Natural history of Mount Kenya

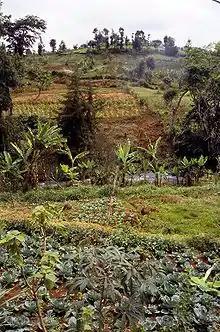
The lower slopes of Mount Kenya are very fertile and the area is heavily cultivated

Most of the area that is now cultivated on the slopes of Mount Kenya used to be forest. During the deforestation to provide land for crops and grazing some trees were left standing. From these trees it is possible to get an idea of trees that used to exist in the forests. However, it is not at all representative since trees were usually felled or retained for specific reasons. Sacred and useful trees were often standing, and other trees that were more frequently retained were those that grow well alongside food crops as well as species that provide shade for grazing animals. Fig trees are considered sacred by the Kikuyu, so can frequently be seen standing on their lands. As well as selectively retaining native trees, plantations of exotic trees can also found, such as those of pine, eucalyptus and cypress. For these reasons one must be careful when inferring the original composition of the forests.